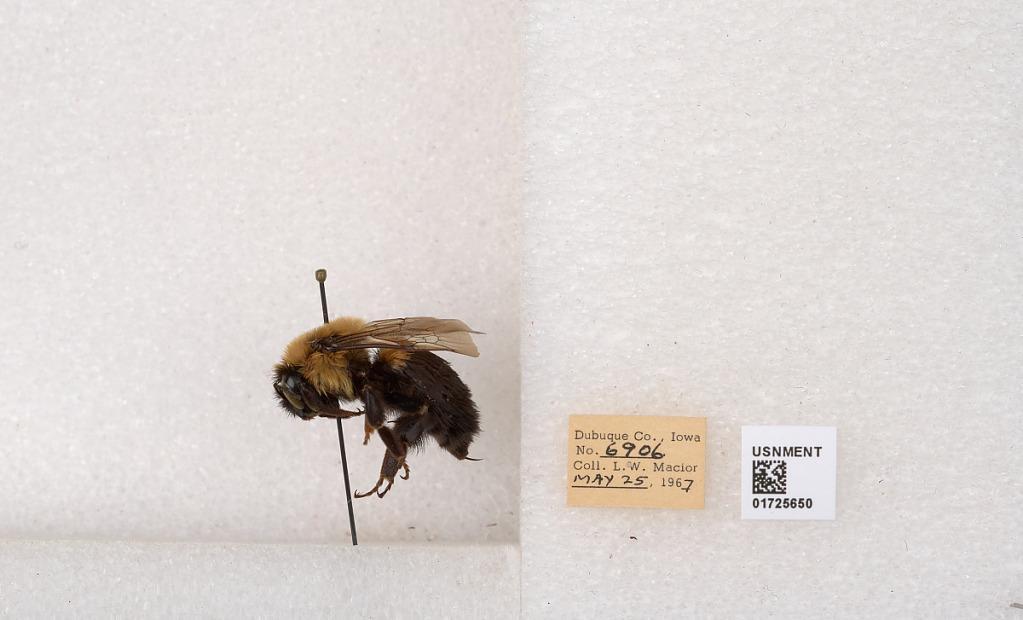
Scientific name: Bombus impatiens Cresson
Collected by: L. Macior
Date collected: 1967-5-25
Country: United States
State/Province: Iowa
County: Dubuque
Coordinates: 42.4688, -90.8825